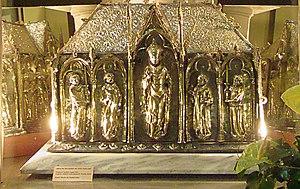
Coffre des reliques de Saint Pallare, Église Santa Maria, Camprodon (Ripollès, Gérone, Catalogne, Espagne) Español: Arca de reliquias de San Patllari, Iglesia Santa Maria, Camprodón (Ripollés, Gerona, Cataluña, España) This is a photo of a building indexed in the Catalan heritage register as Bé Cultural d'Interès Local (BCIL) under the reference IPA-3842.